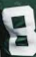
Number: 8